The Mikado

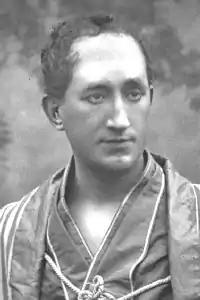
Durward Lely as Nanki-Poo

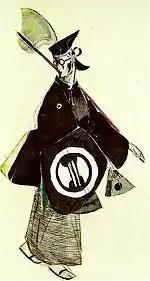
Ko-Ko – 1926 costume design by Charles Ricketts

Yum-Yum's friends are preparing her for her wedding ("Braid the raven hair"). She muses on her own beauty ("The sun whose rays"), but Pitti-Sing and Peep-Bo remind her of the limited duration of her approaching union with Nanki-Poo. Joined by Nanki-Poo and Pish-Tush, they try to keep their spirits up ("Brightly dawns our wedding-day"), but soon Ko-Ko and Pooh-Bah enter to inform them of a twist in the law that states that when a married man is beheaded for flirting, his wife must be buried alive ("Here's a how-de-do"). Yum-Yum is unwilling to marry under these circumstances, and so Nanki-Poo challenges Ko-Ko to behead him on the spot. It turns out that the soft-hearted Ko-Ko has never executed anyone and cannot execute Nanki-Poo. Instead, he sends Nanki-Poo and Yum-Yum away to be wed (by Pooh-Bah, as Archbishop of Titipu), promising to present to the Mikado a false affidavit in evidence of the fictitious execution.